Pyongyang (restaurant chain)

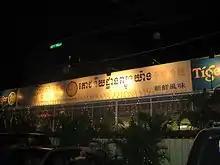
Sign for the Pyongyang Restaurant in Phnom Penh, Cambodia

Pyongyang is a restaurant chain named after the capital of North Korea, with around 130 locations worldwide. The restaurants are owned and operated by the Haedanghwa Group, an organization of the government of North Korea.